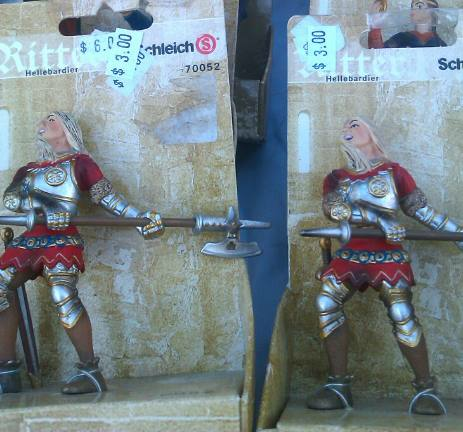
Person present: No